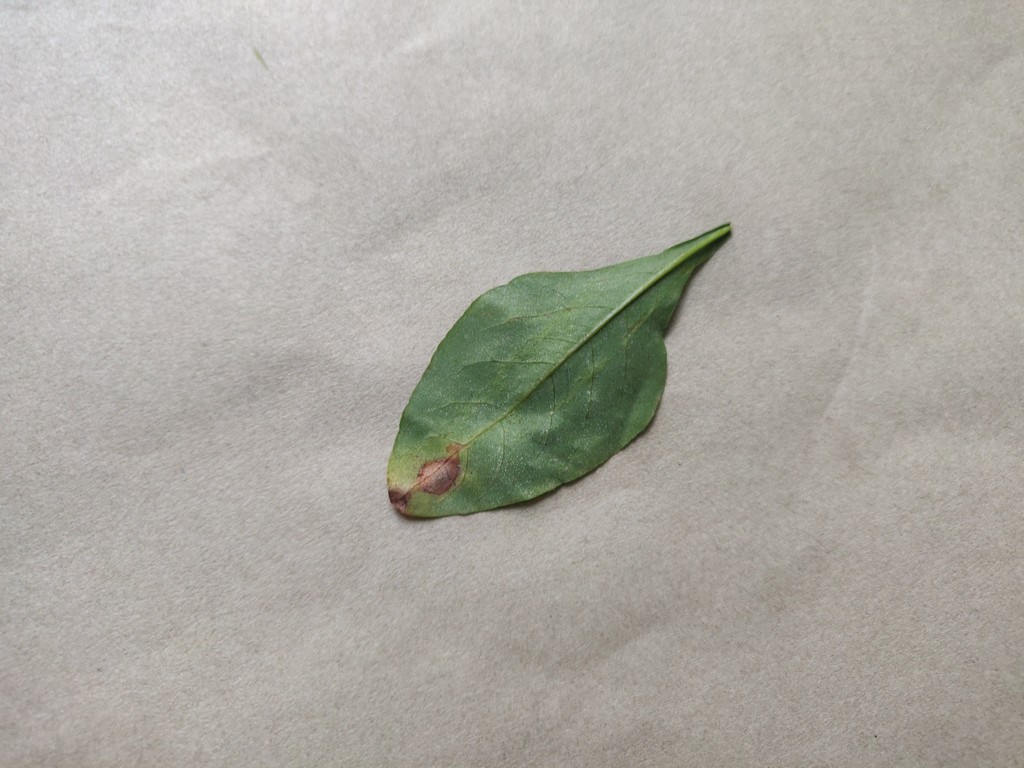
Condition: Unhealthy
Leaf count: single
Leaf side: back